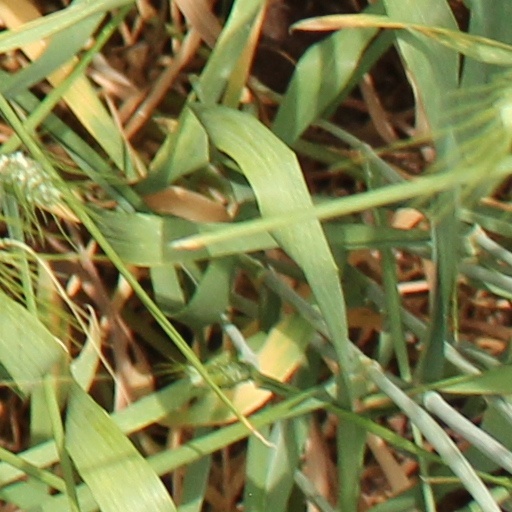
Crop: wheat